Andre Dawson

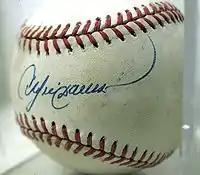
Andre Dawson's signature

In October 1992 the Red Sox signed Dawson as a free agent. Dawson hit his 400th career home run with the Red Sox on April 15 at Fenway Park. Dawson sustained a knee injury early in the 1993 season in a game against the Texas Rangers which limited him to only 121 games in his first year with the Red Sox: "I got caught between sliding and standing up on a passed ball. I was on second base, and I took a chop step between strides and hit the corner of the third-base bag. I had knee surgery and [Boston] decided to use me in the DH role."